Victoria Pinillos

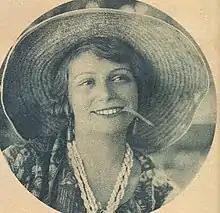
Victoria Pinillos in 1927

Victoria Pinillos was a Spanish actress, dancer and vedette known in Argentina with her sister Laura.